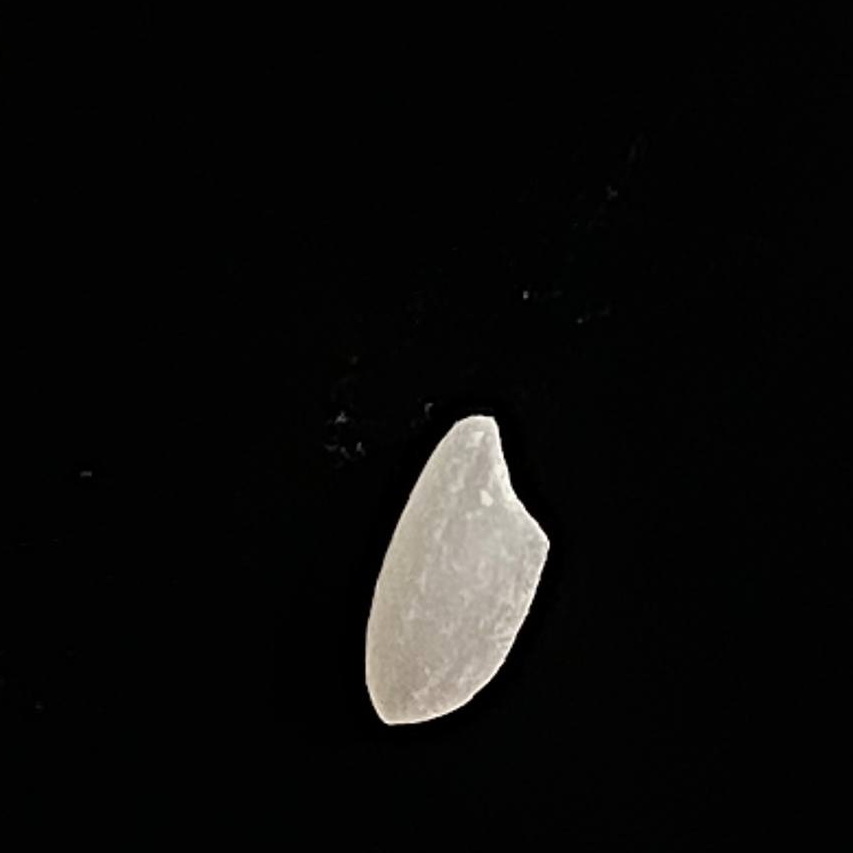
Rice variety: Chinigura_Polao